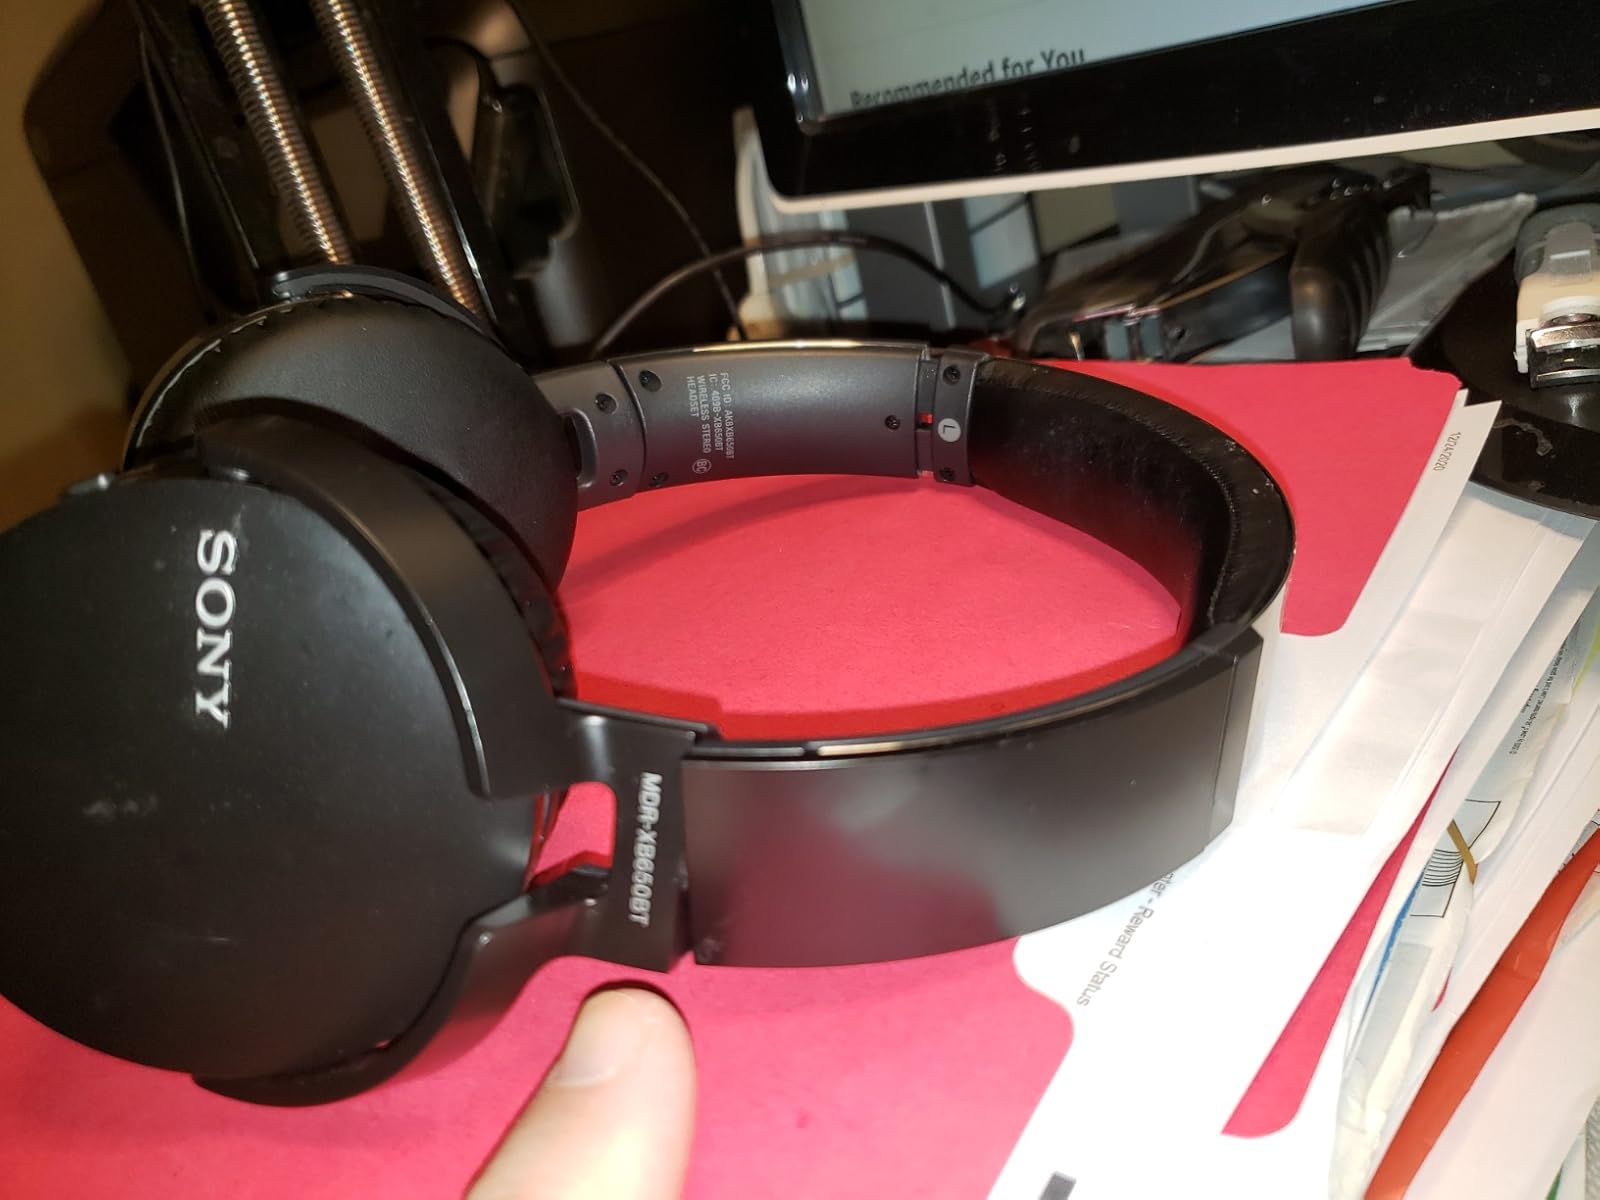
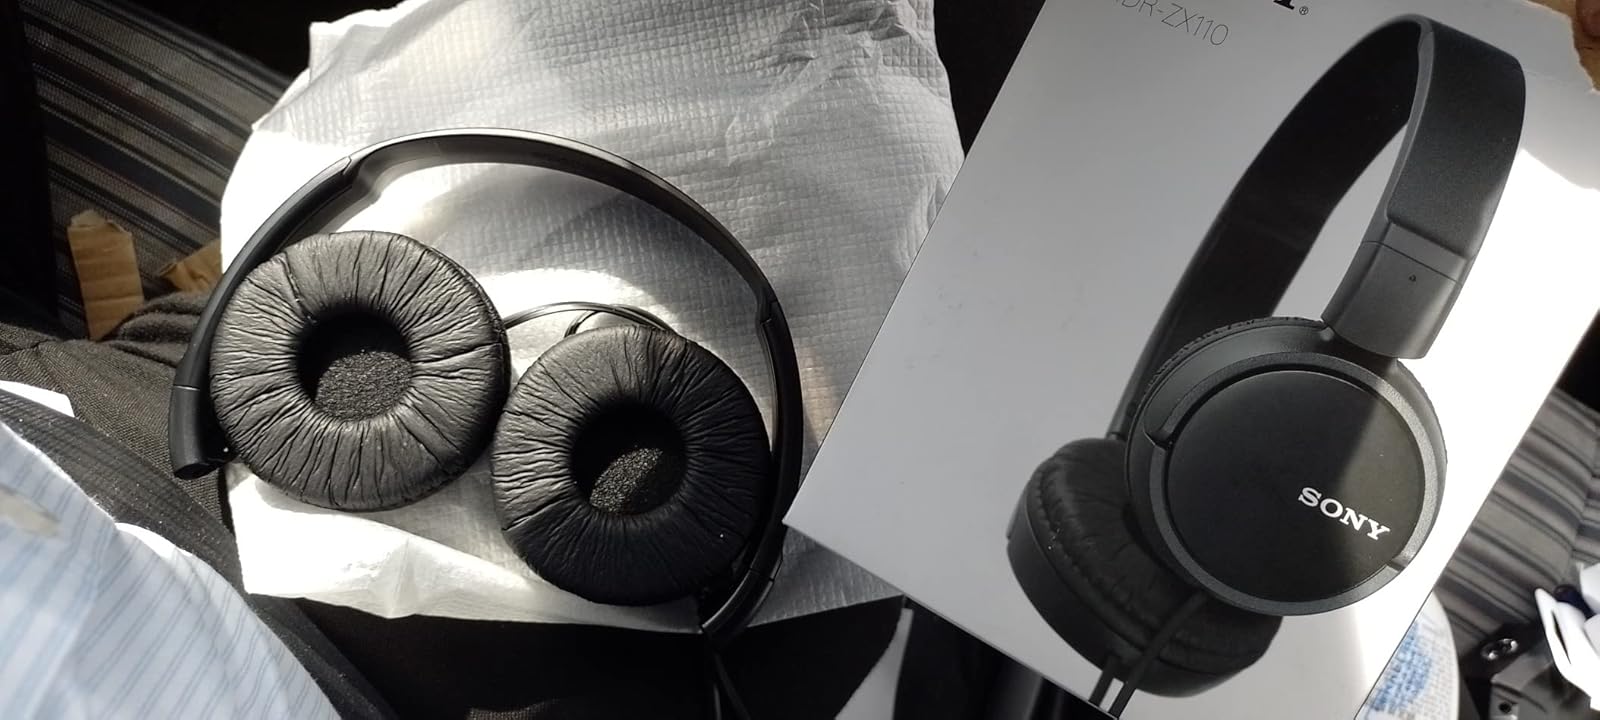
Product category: headphones
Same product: no